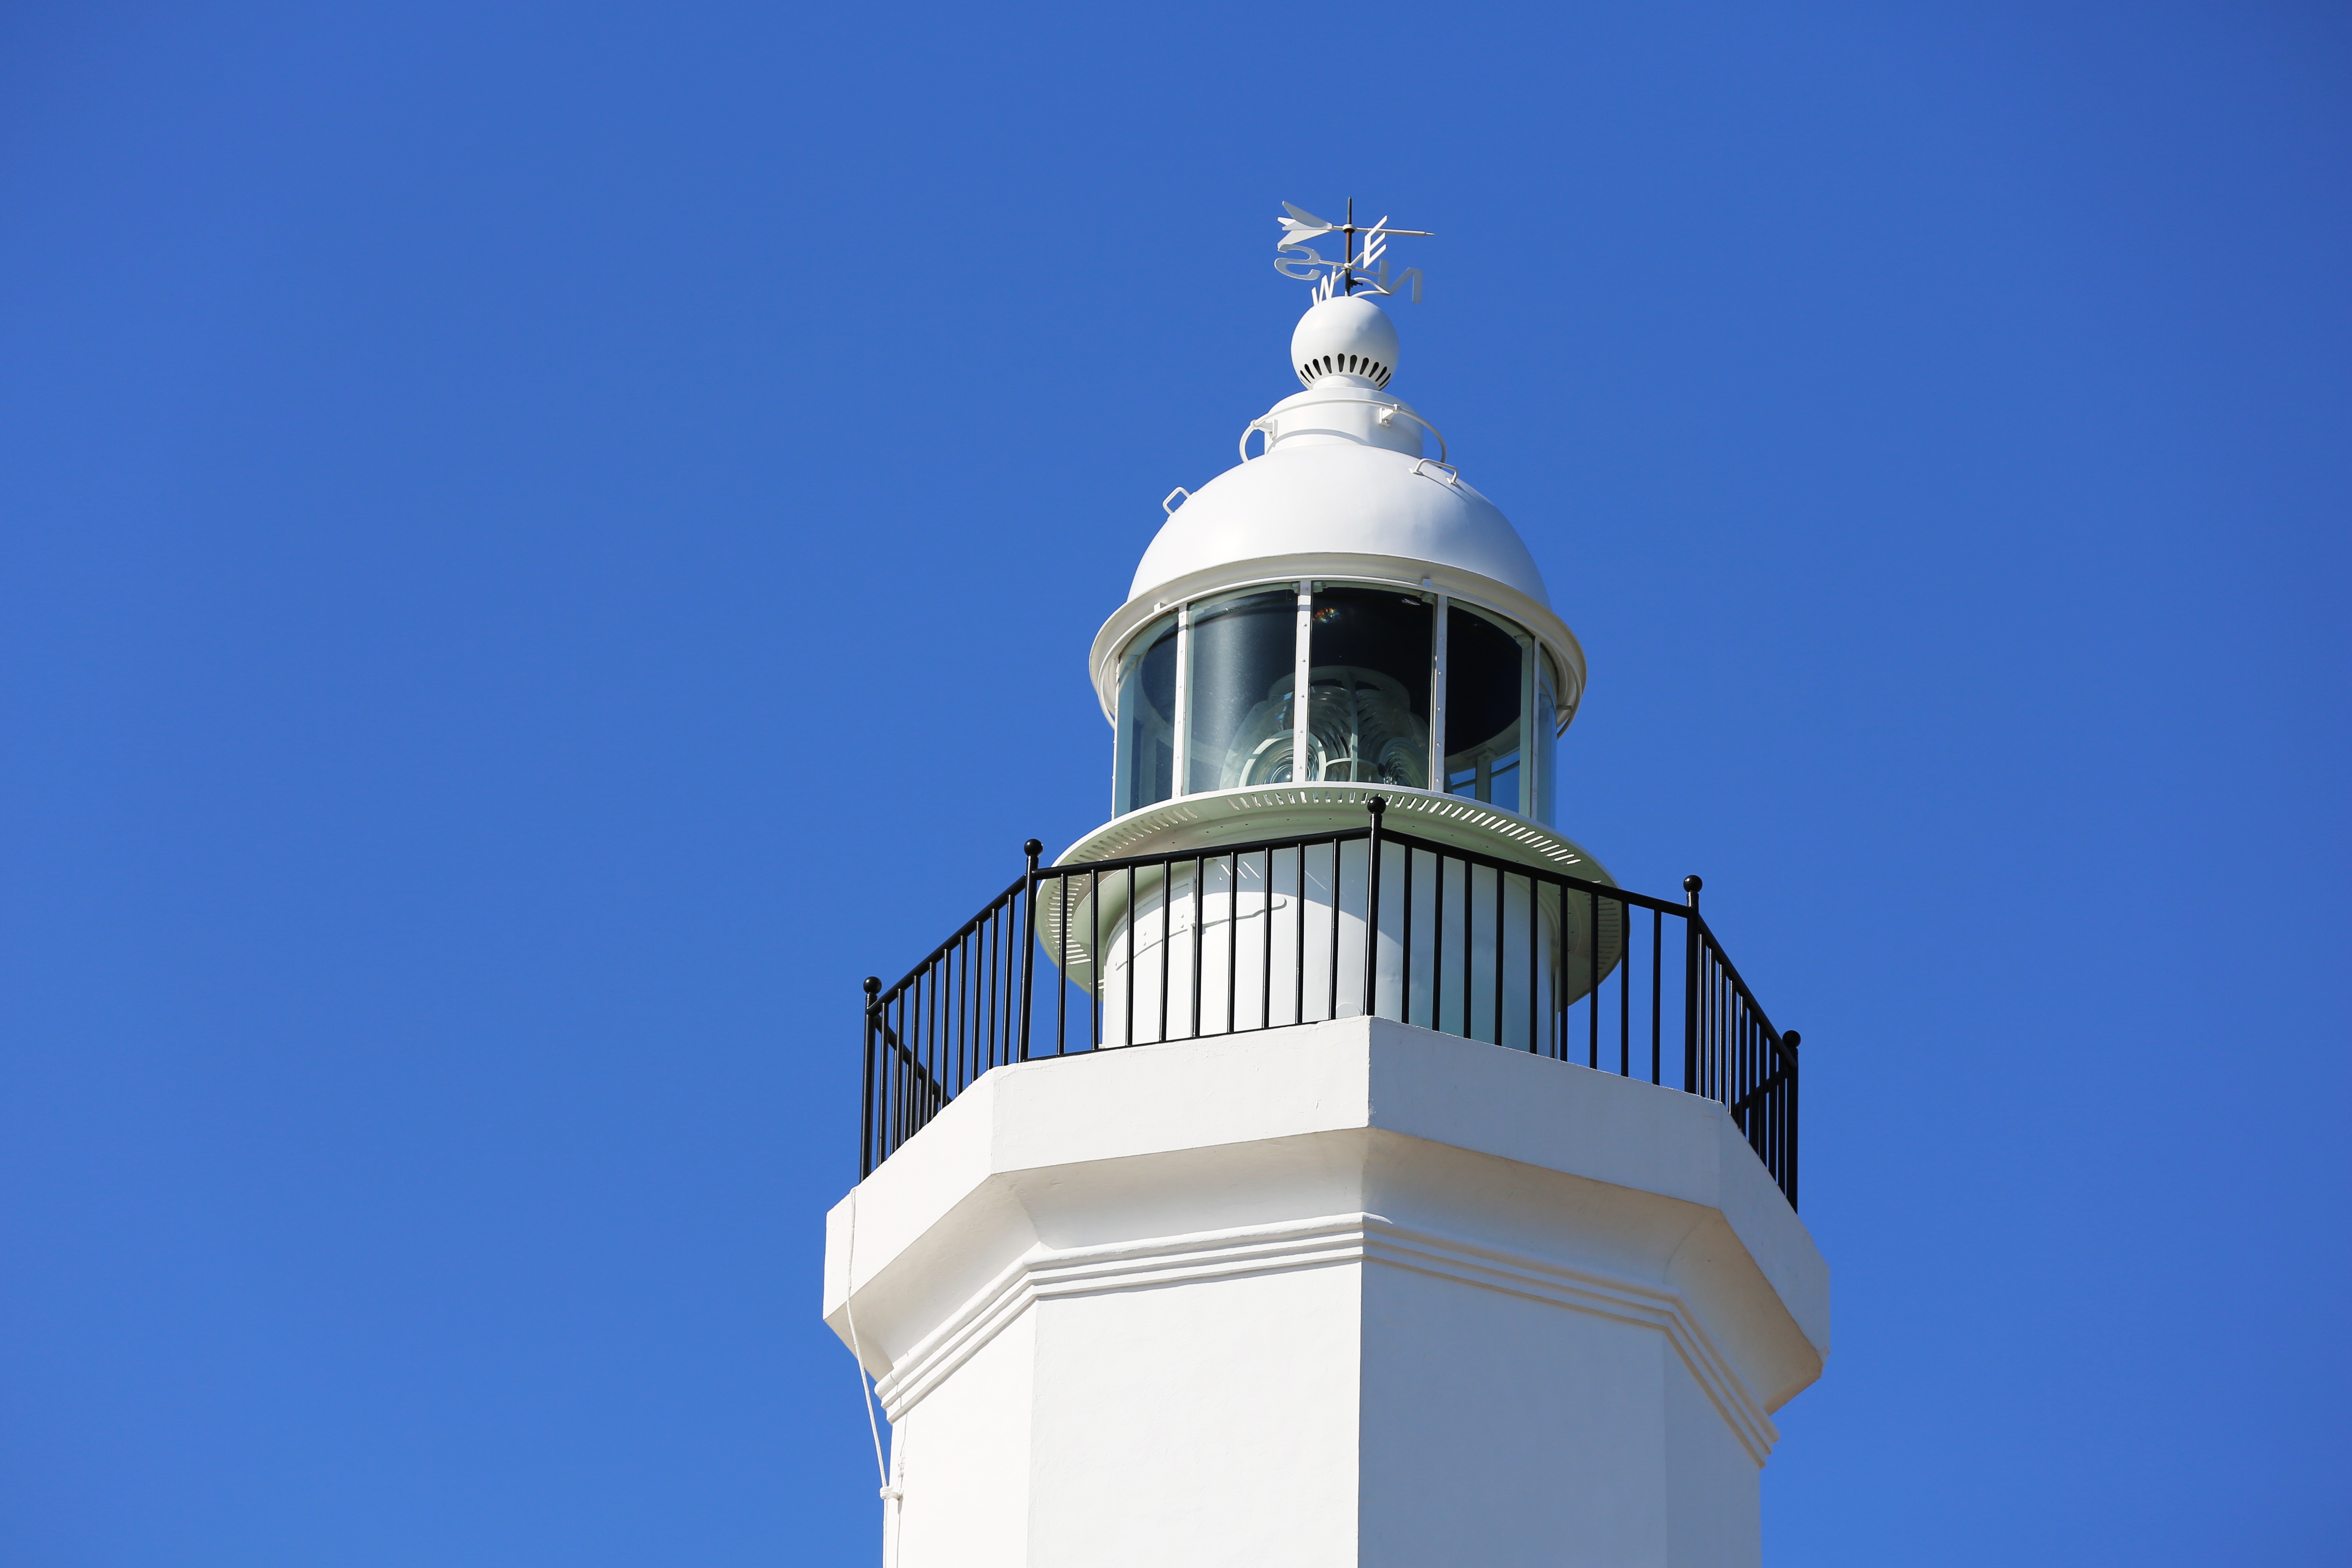
lighthouse, sky, vacation, travel, tower, korea, steeple, republic of korea, control tower, pohang, homigot, po hang